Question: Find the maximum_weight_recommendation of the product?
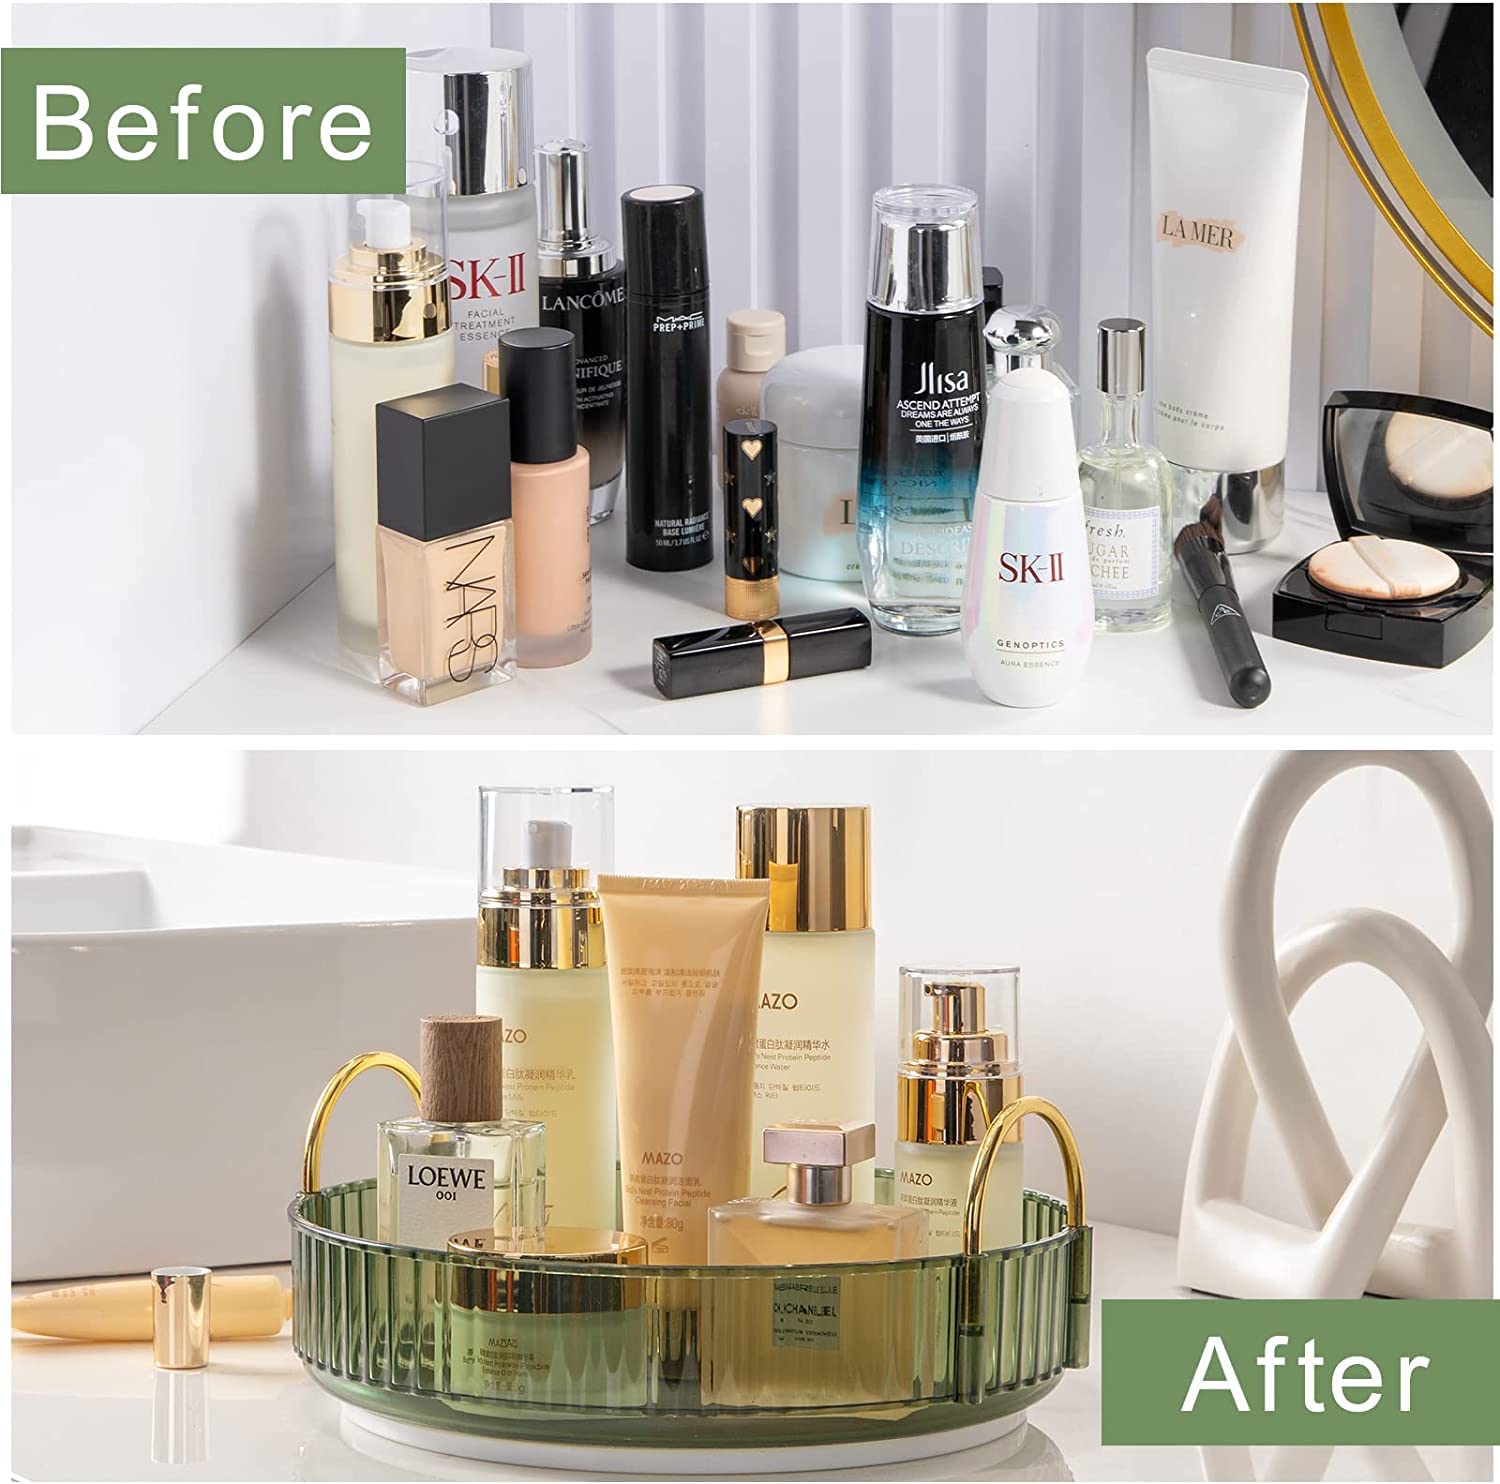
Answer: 80.0 gram